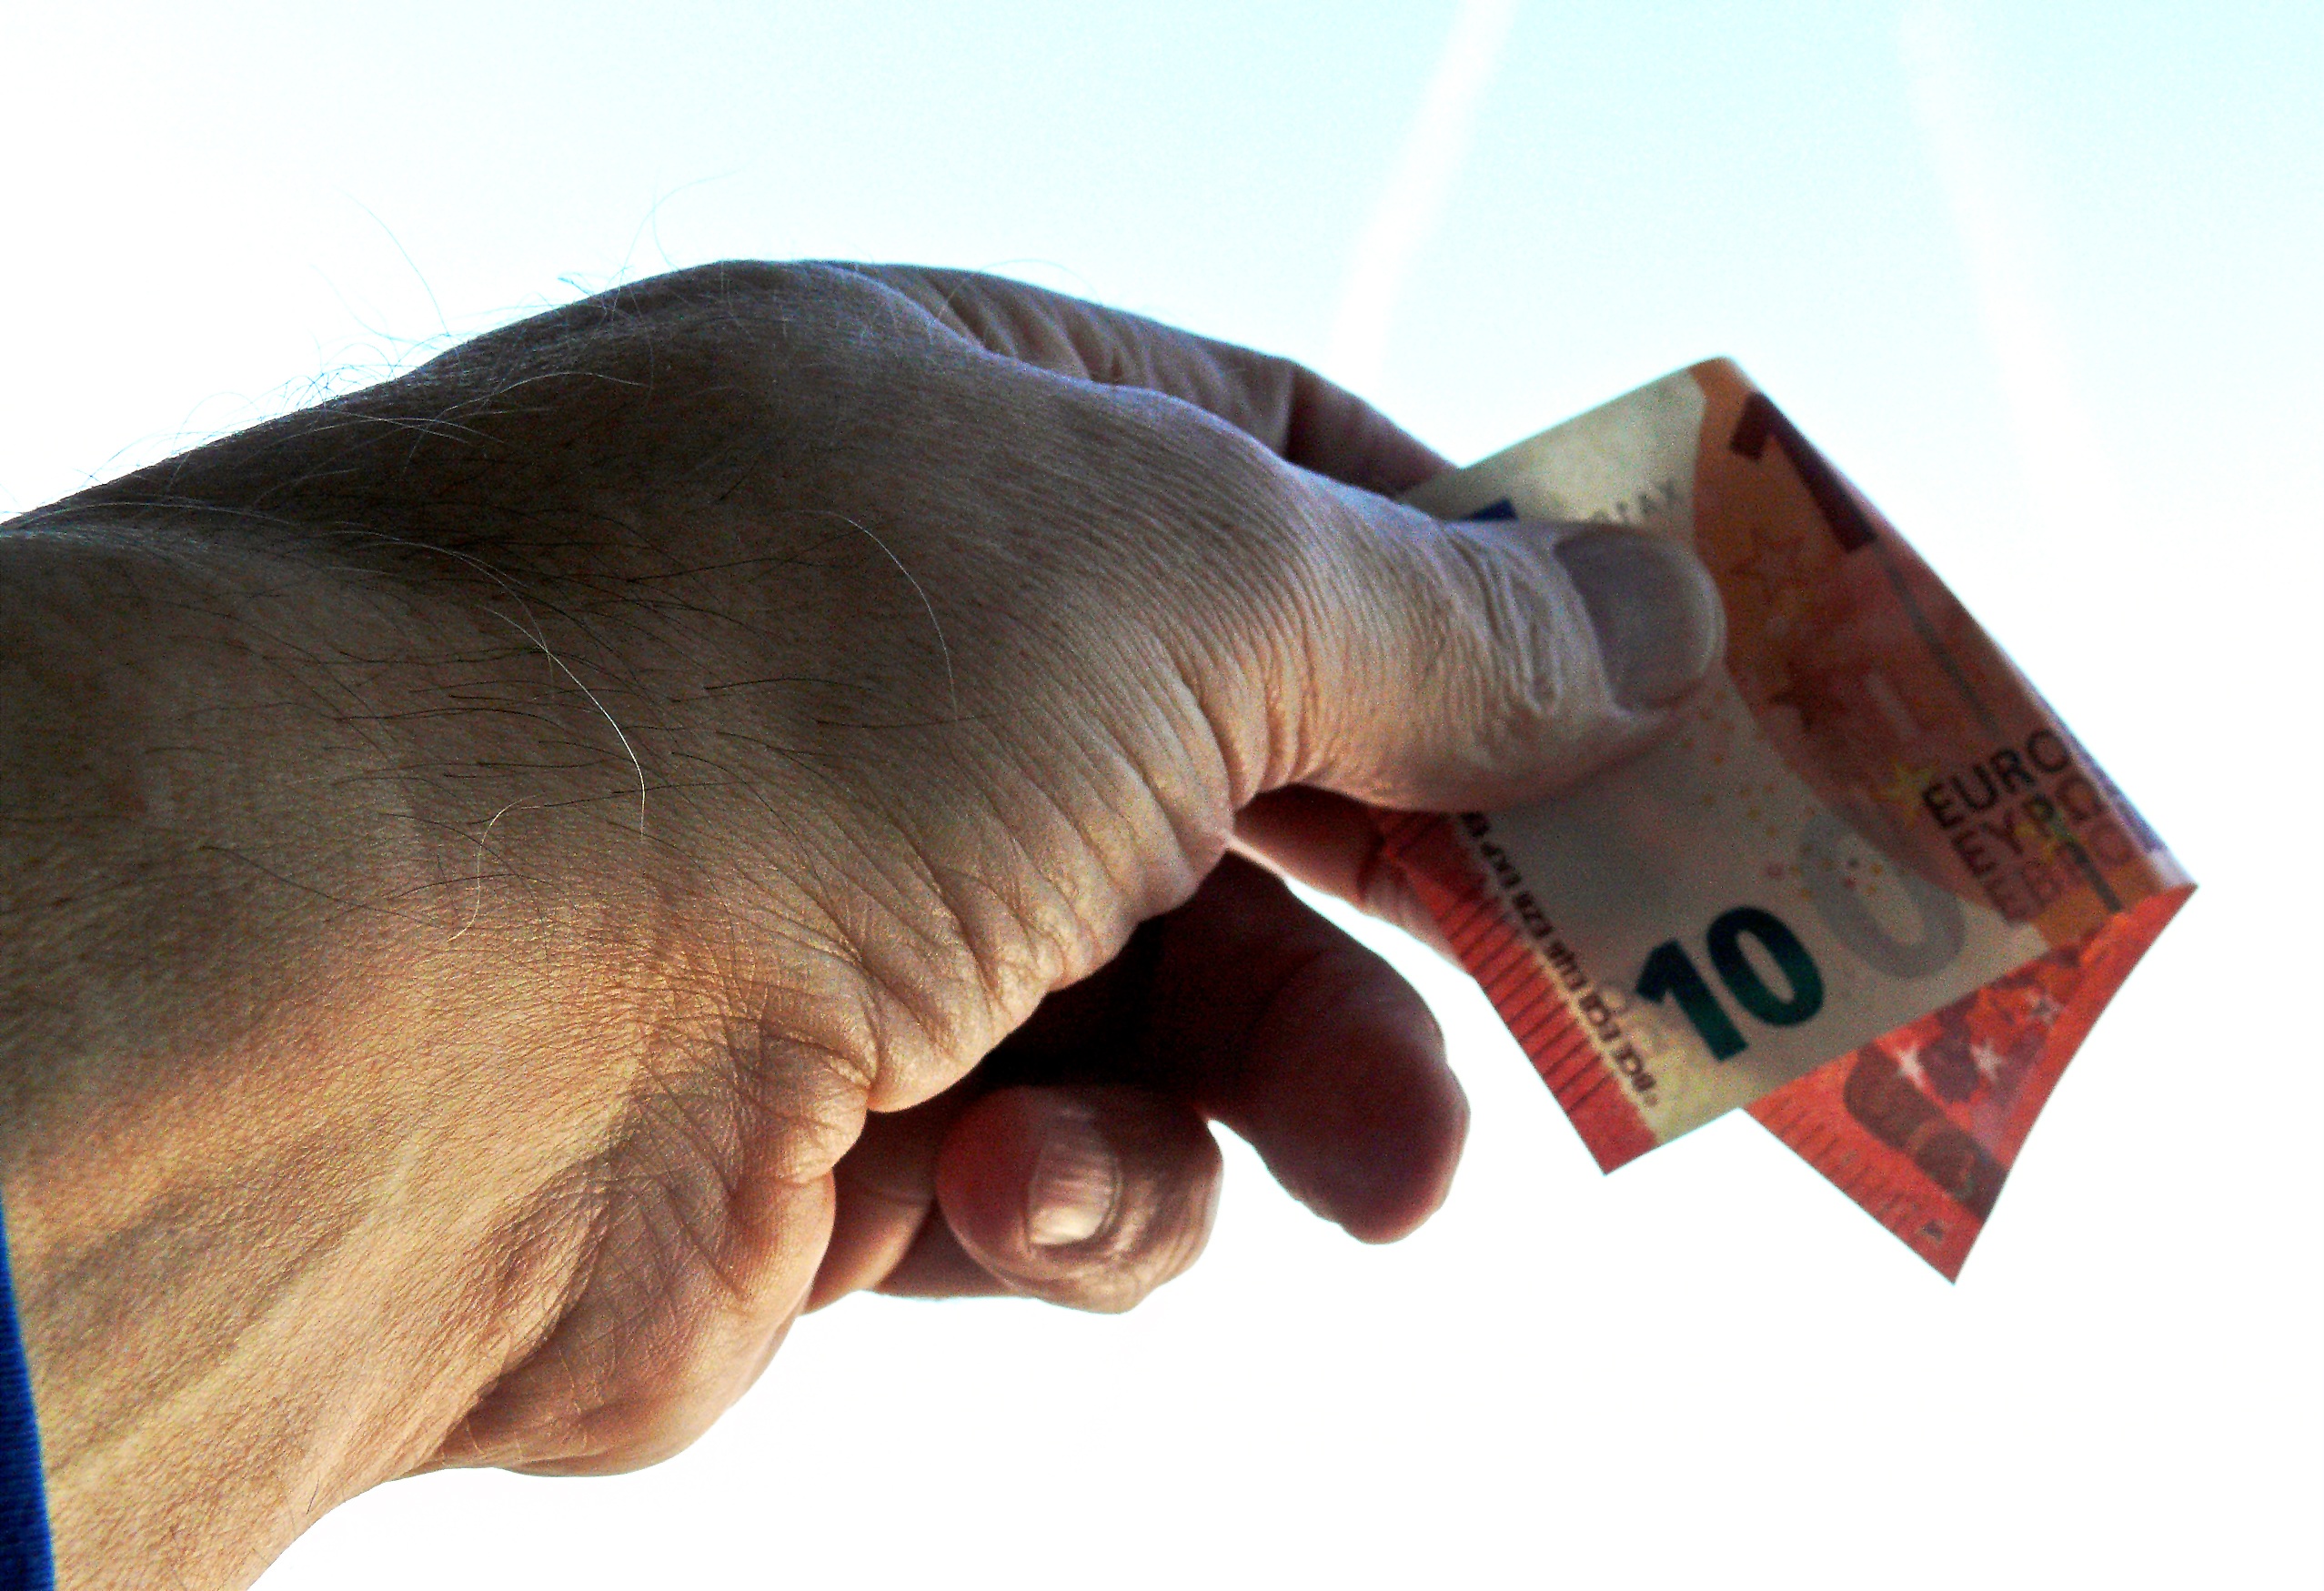
hand, finger, money, arm, cash, euro, bill, give, offer, accept euro, 10 euro, euro banknote